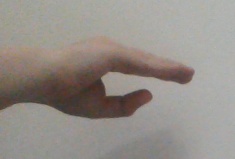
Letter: jeem